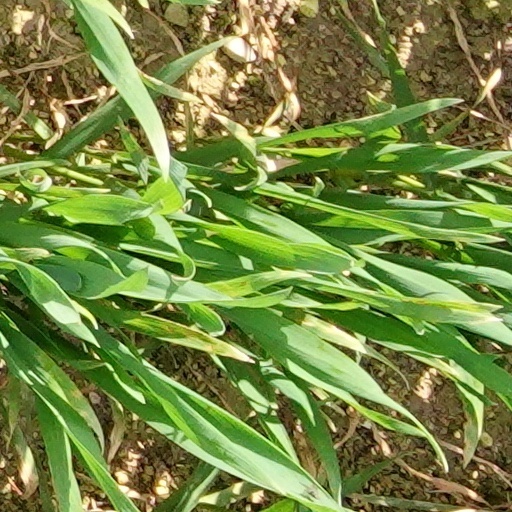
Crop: wheat